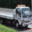
Label: truck